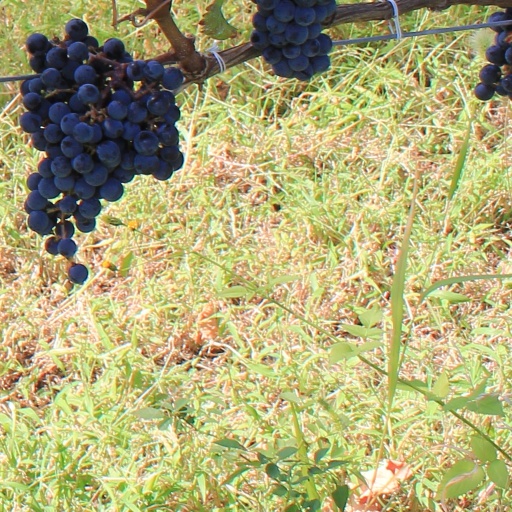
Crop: grape